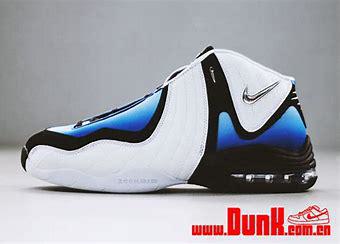
Brand: Nike
Model: Air 3